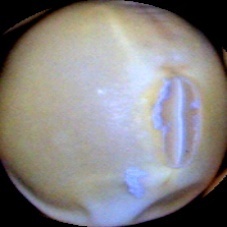
Label: Immature